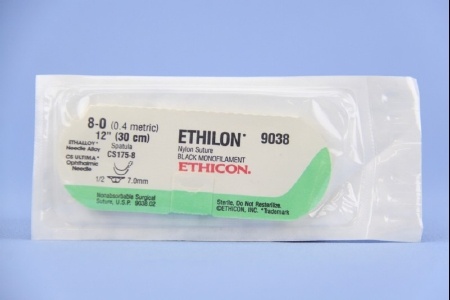
J & J Healthcare Systems Nonabsorbable Suture with Needle Ethilon™ Nylon CS175-8 1/2 Circle Opthalmic Spatula Needle Size 8 - 0 Monofilament - Box of 12 - 9038G-BX
SUTURE, ETHLON BLK MONO 8-0 1 2" CS175-8 Item Id 221944 MF Id# 9038G Brand Ethilon™ Manufacturer J & J Healthcare Systems Country of Origin Unknown Application Nonabsorbable Suture with Needle Coating Uncoated Is_Active_Vendor Y Is_DSCSA N Is_Discontinued N Is_Medical_Device Y Lot_Tracking_Flag N Needle 1 Code CS175-8 Needle 2 Code CS175-8 Needle Length 7 mm Needle Length Range 5.1 to 10 mm Needle Material Stainless Steel Needle Needle Shape 1/2 Circle Needle Type Opthalmic Spatula Needle Number of Needles Double-Armed On_Allocation N Supplier_ID 3885097 Suture Color Black Suture Length 12 Inch Suture Length Range 10.1 to 20 in Suture Material Nylon Suture Material Range Dyed Synthetic Suture Size Size 8 - 0 Suture Type Monofilament UNSPSC Code 42312201 Features Spatula Needle Ethilon is a nonabsorbable monofilament suture composed of the long polymer chain Ethilon suture is dyed black or green to enhance visibility in tissue Minimal acute inflammatory response from tissue Extremely slow encapsulation and degradation (1 to 2 years)
Brand: J & J Healthcare Systems
Category: Business & Industrial > Medical > Medical Instruments > Surgical Needles & Sutures > Surgical Sutures